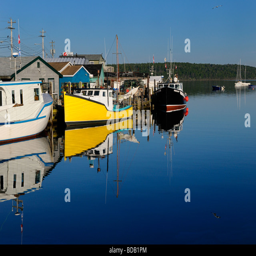
fishing boats in calm blue water